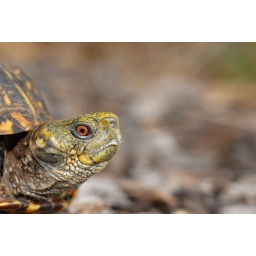
A portrait of a three toed box turtle found in western Missouri.